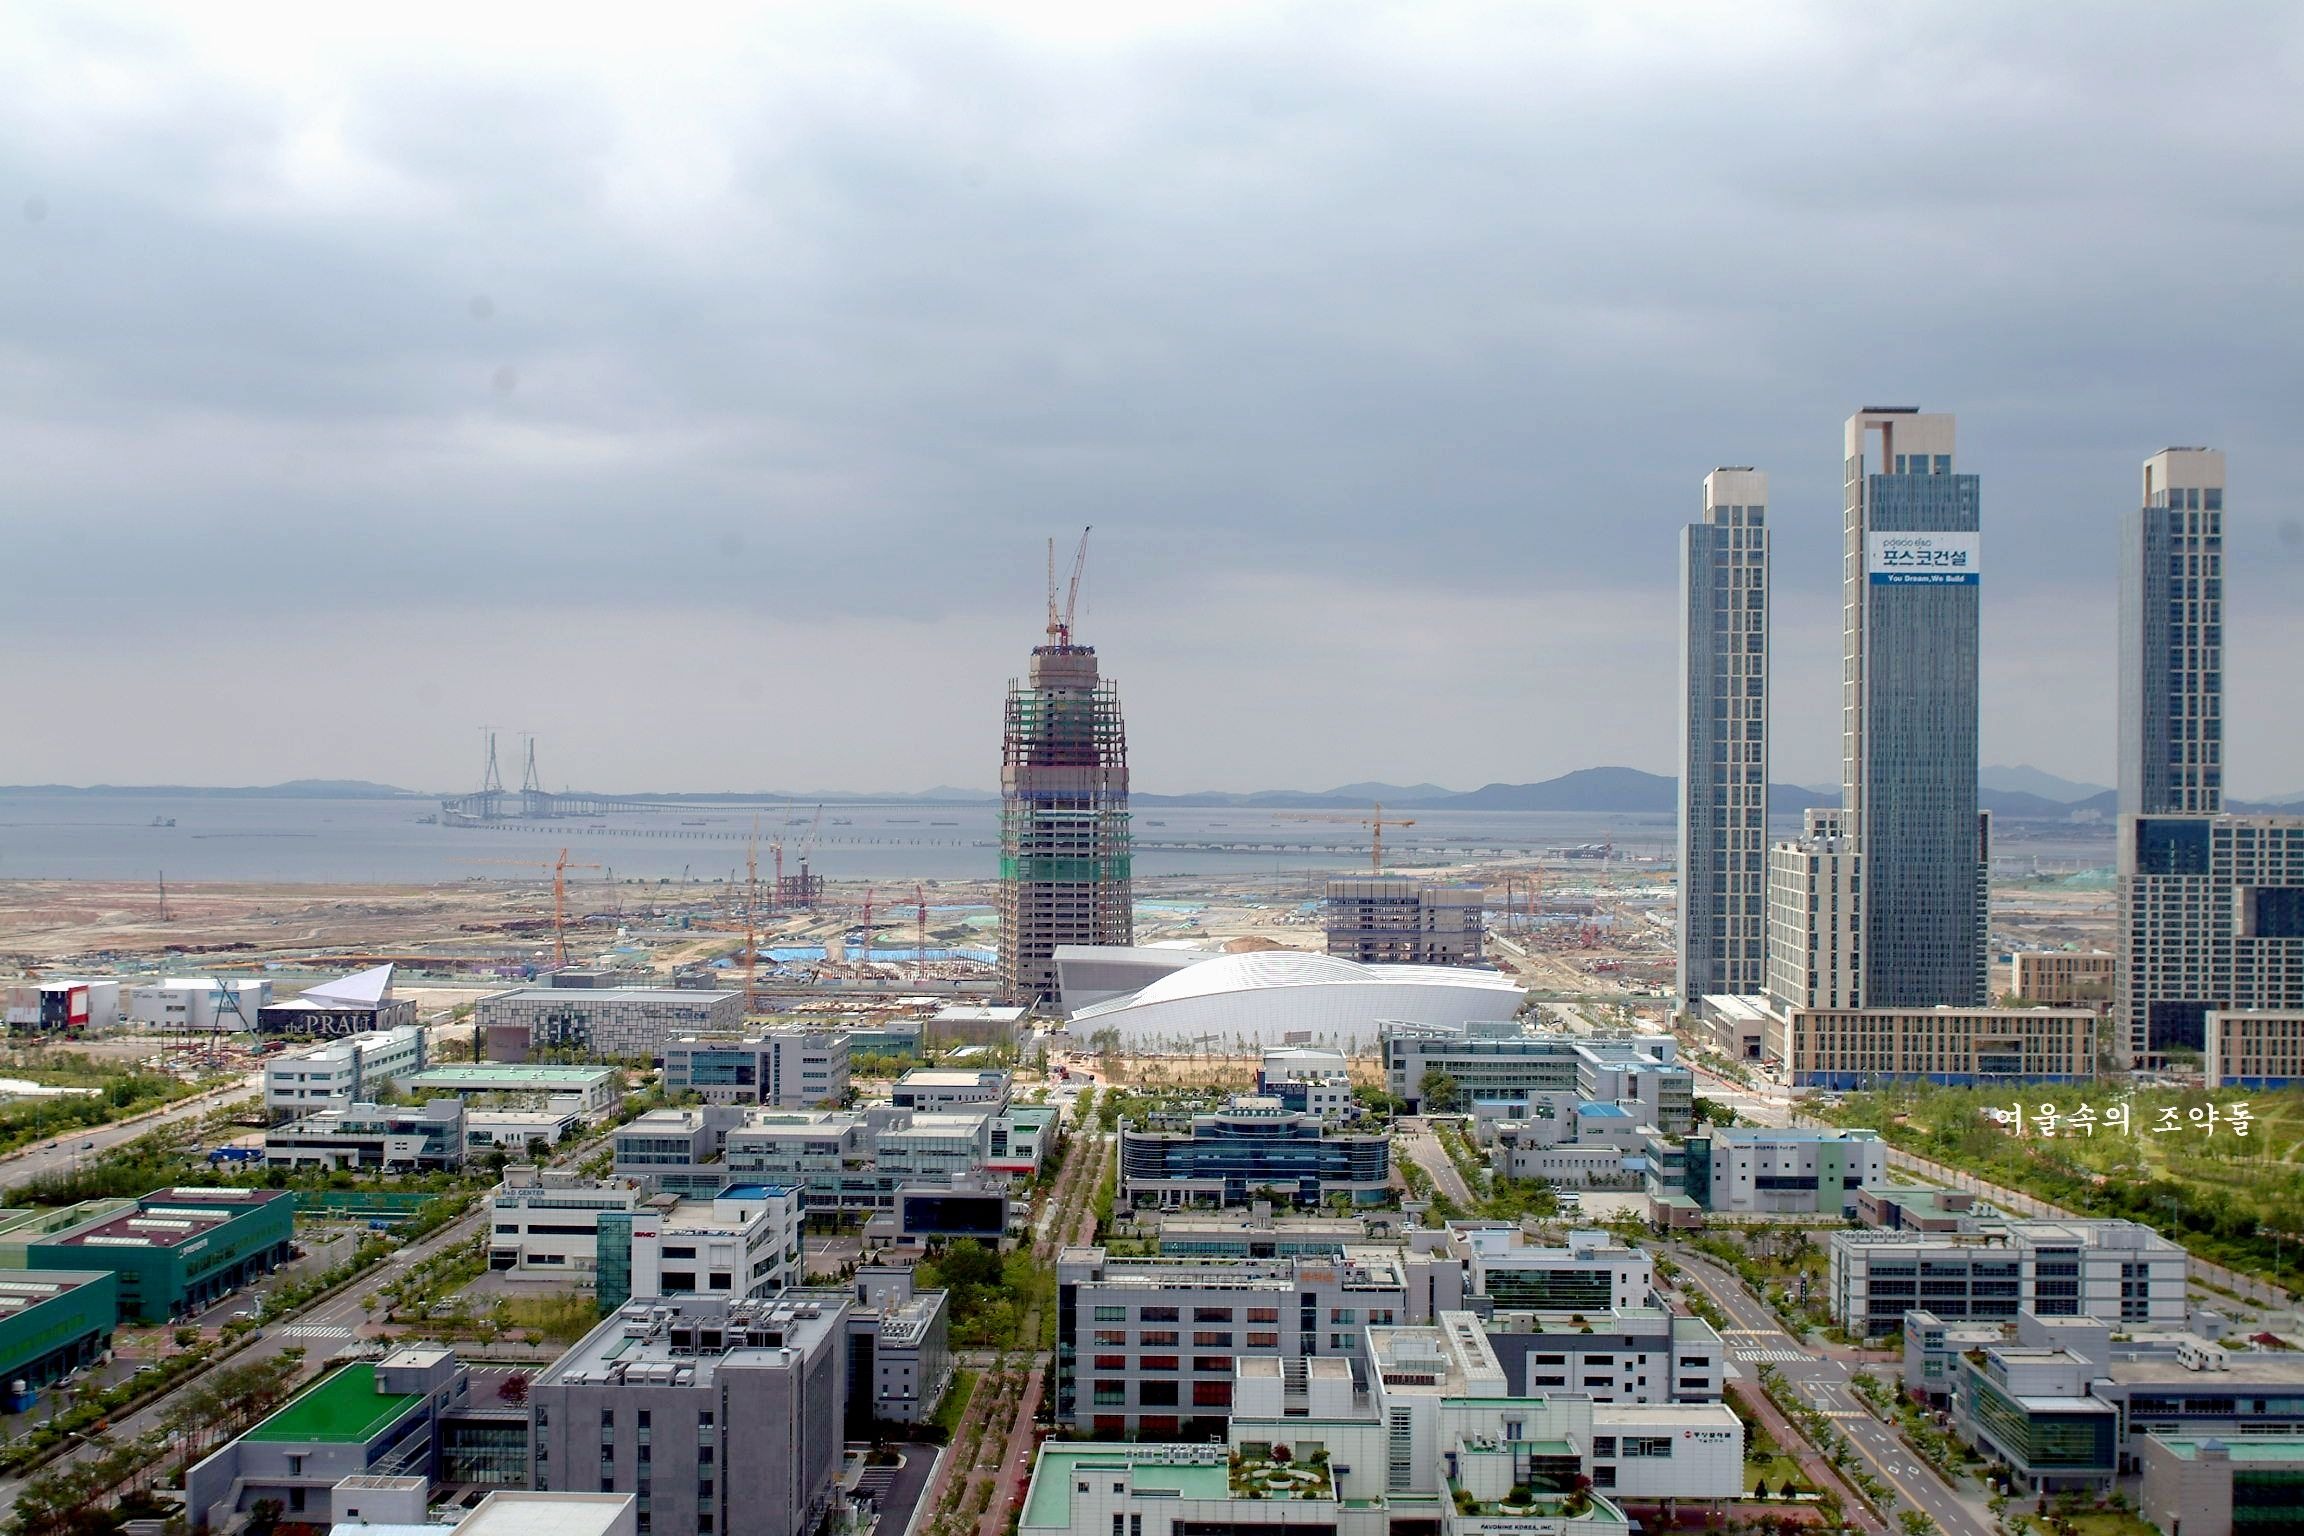
landscape, skyline, city, skyscraper, cityscape, downtown, transport, tower, landmark, port, stadium, tower block, infrastructure, songdo, aerial photography, urban area, human settlement, metropolitan area